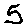
Label: 5